Jon Dore

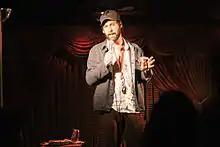
Dore in 2013.

Dore attended Brookfield High School and studied broadcasting at Algonquin College in Ottawa.